Colin Grafton

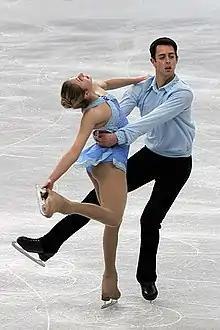
Grafton with Duarte in 2012

Colin Grafton (born September 19, 1991, in Providence, Rhode Island) is an American pair skater and model. With former partner Kylie Duarte, he is the 2012 U.S. junior bronze medalist and finished eighth at the 2012 World Junior Championships in Minsk. The pair announced the end of their partnership in October 2012. He came out as gay in 2024.